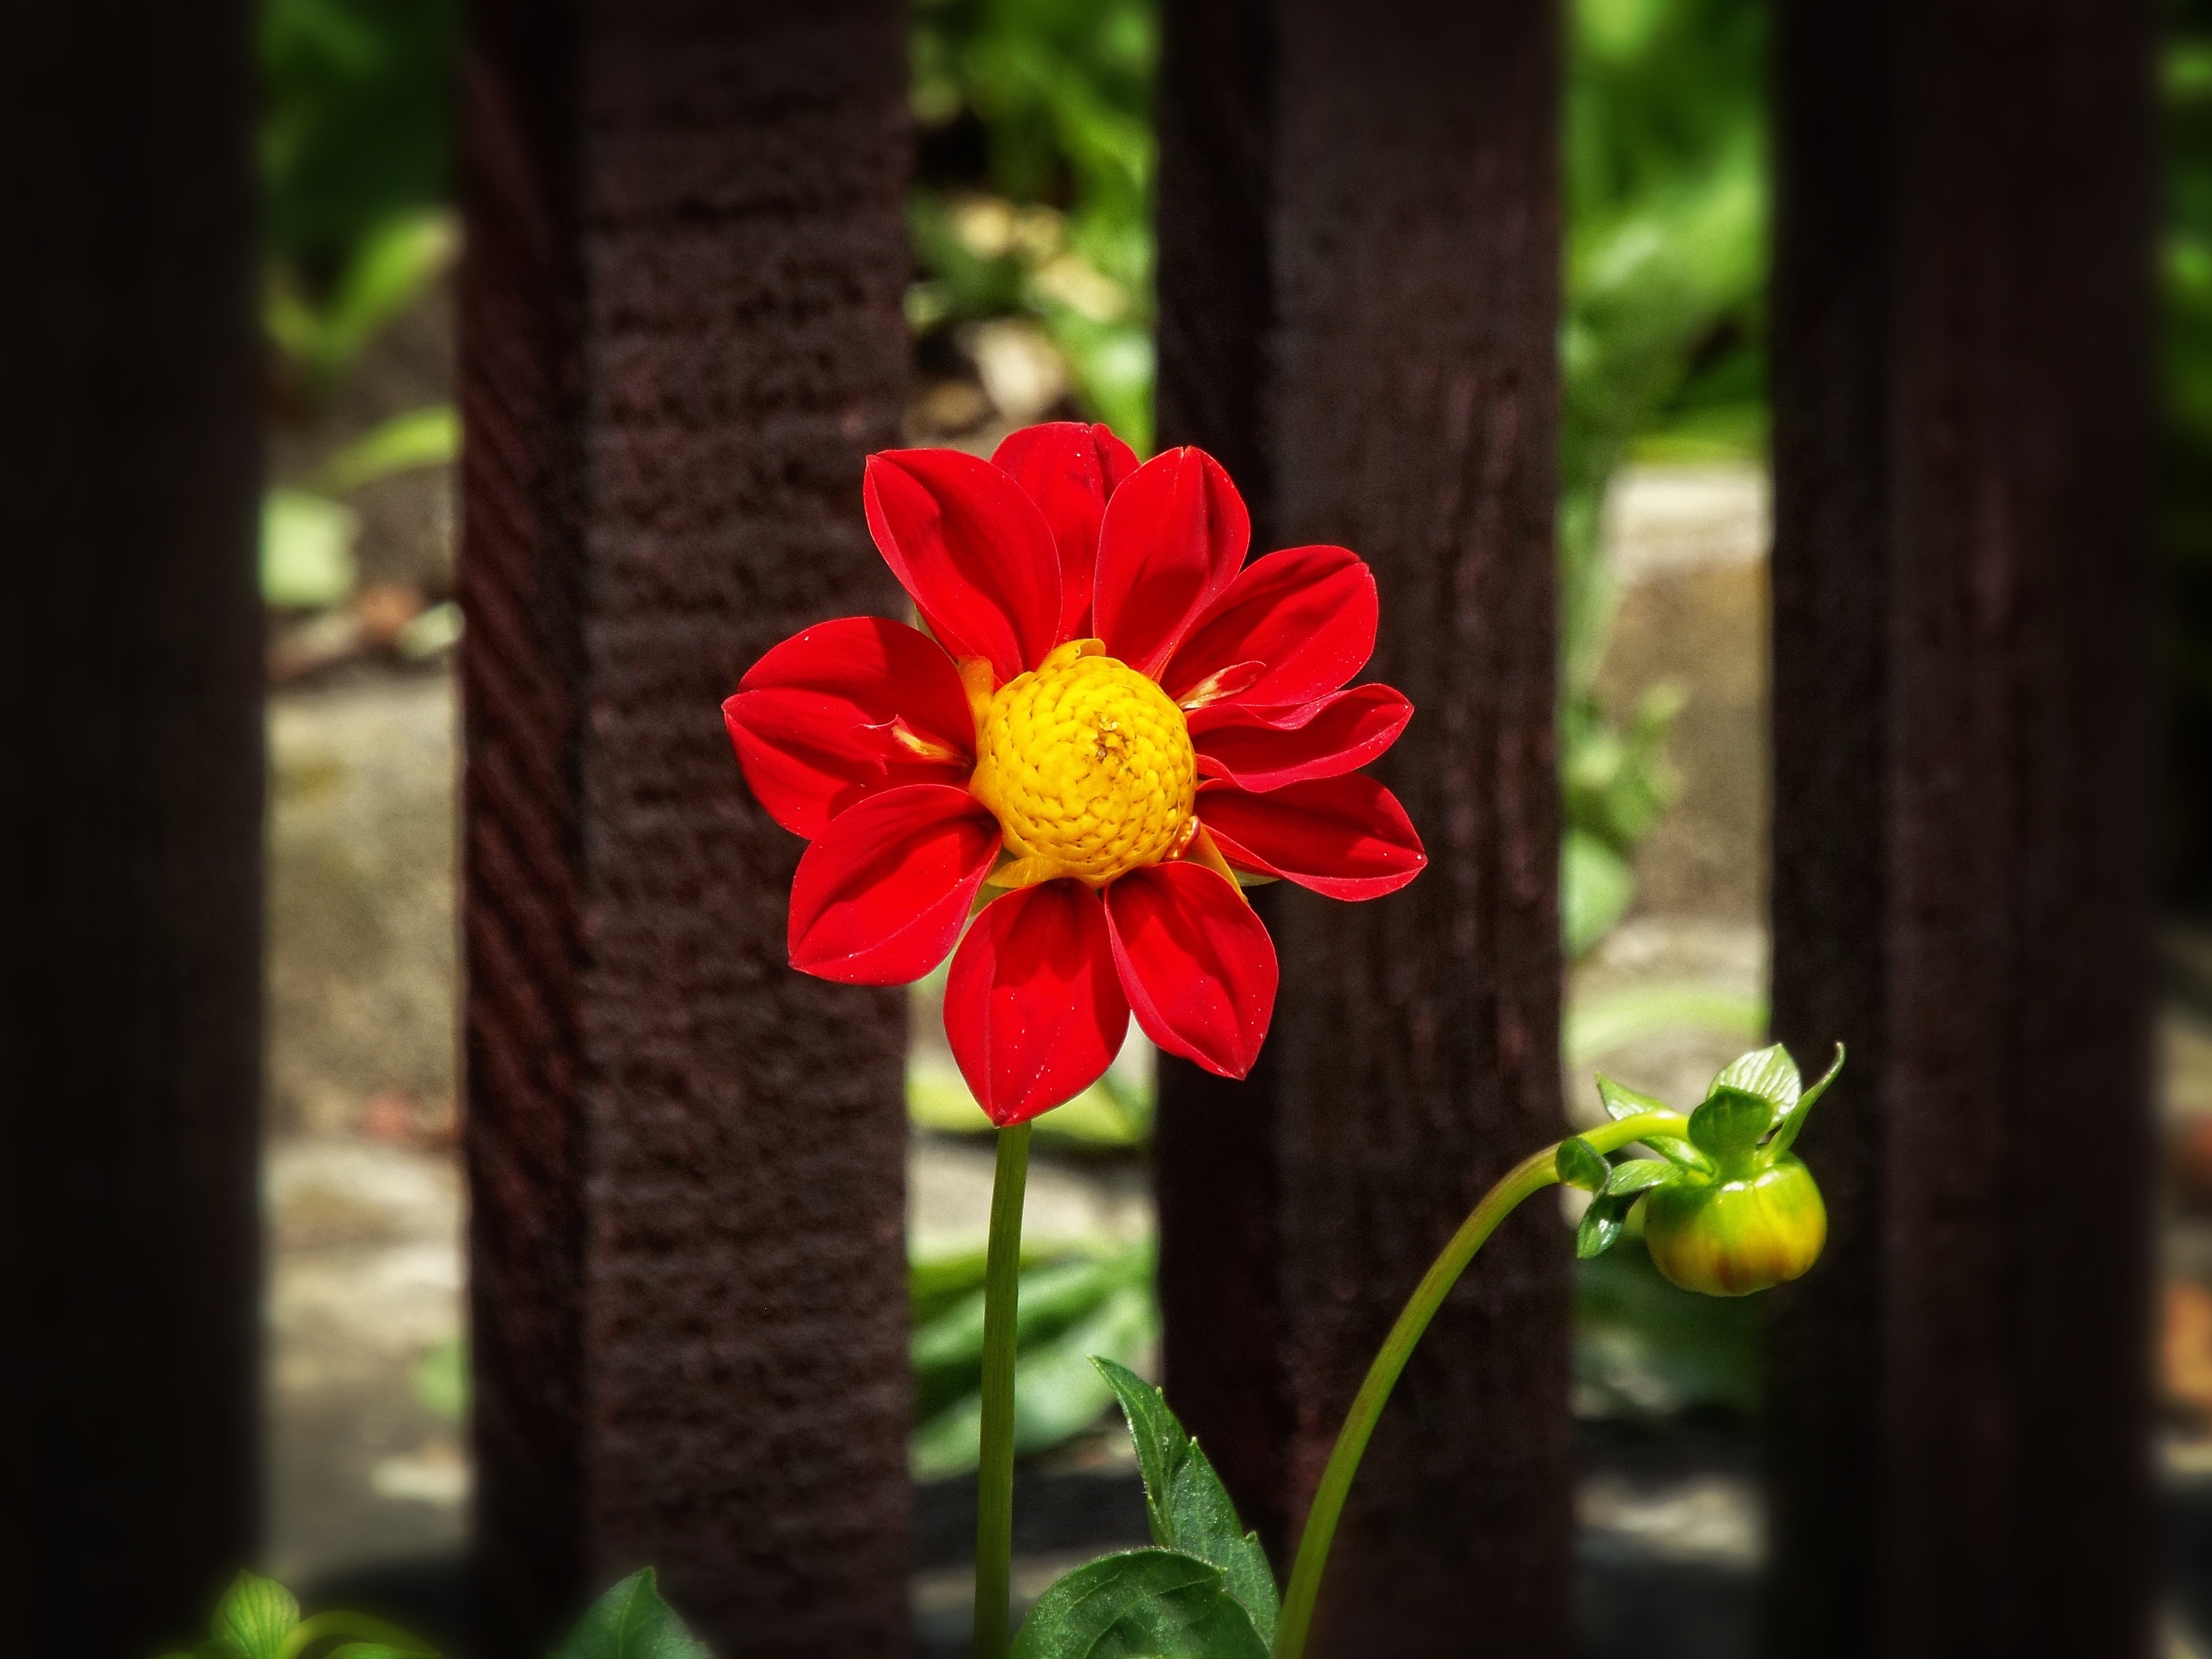
nature, blossom, plant, sunlight, flower, petal, summer, green, red, botany, yellow, garden, flora, dahlia, red flower, beauty, floristry, macro photography, flowering plant, plant stem, land plant